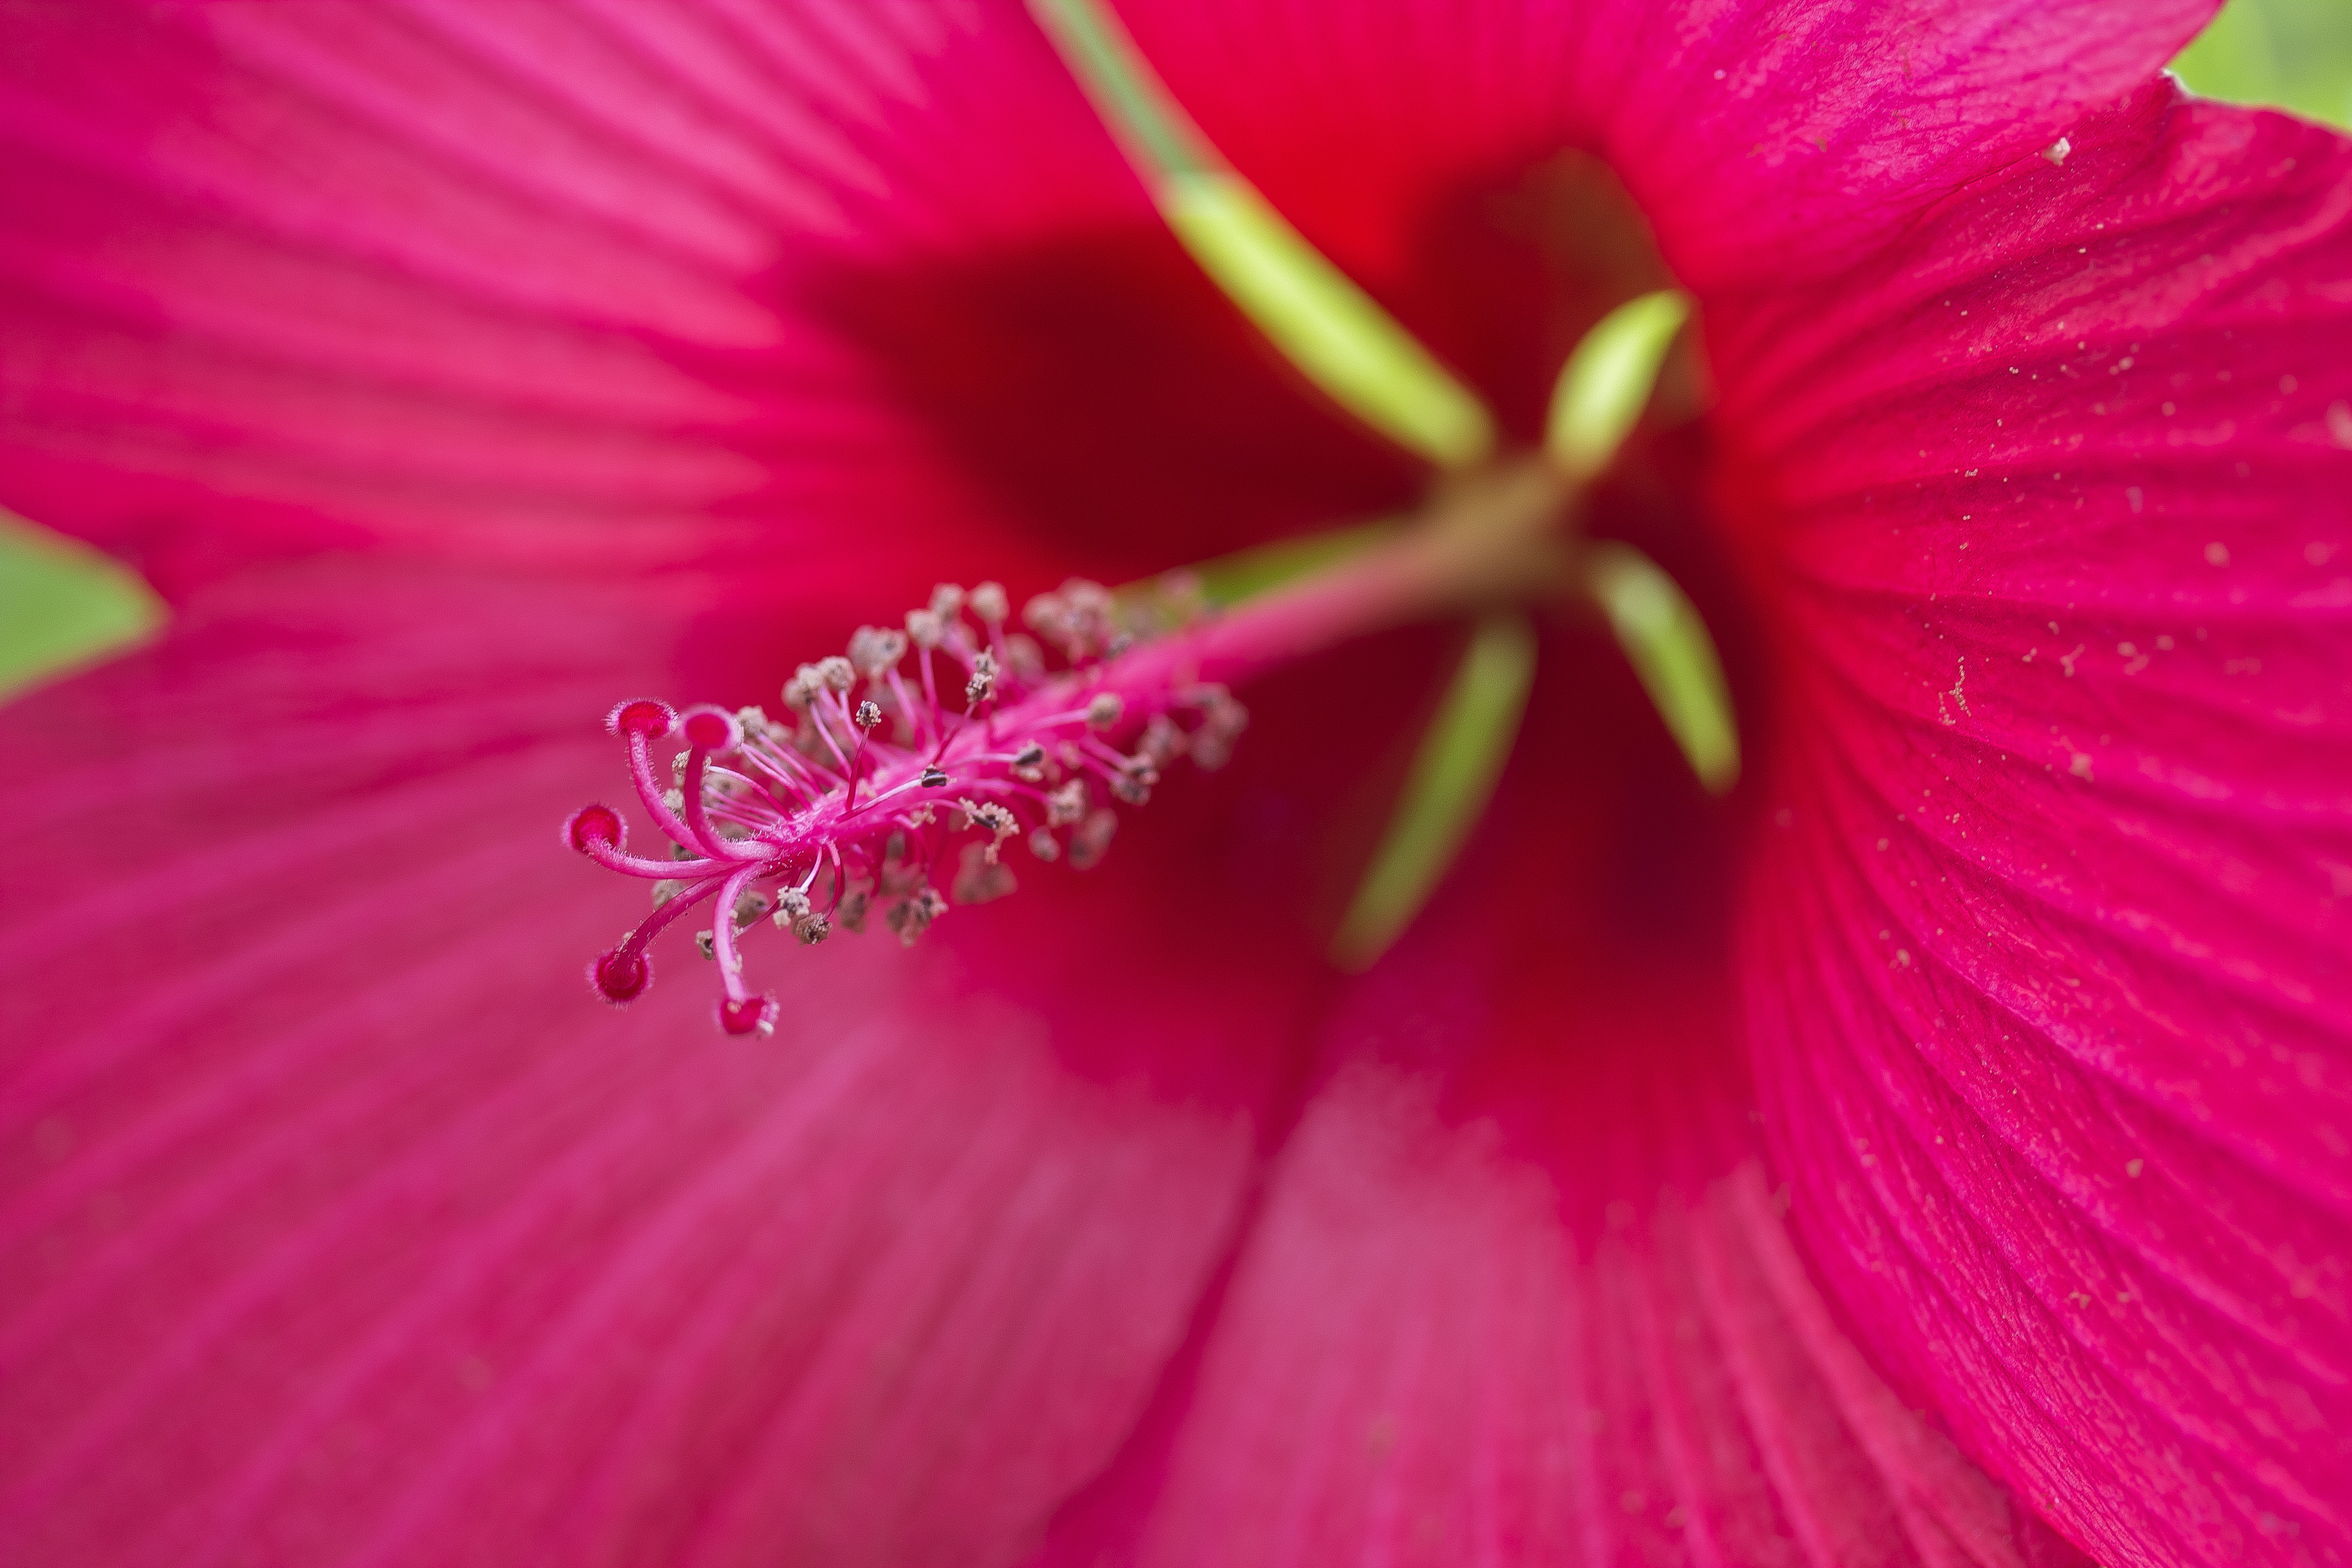
blossom, plant, photography, flower, petal, bloom, summer, pollen, red, tropical, color, natural, blooming, colorful, garden, pink, flora, close up, sunny, stamen, hibiscus, blossoming, malvales, macro photography, flowering plant, plant stem, land plant